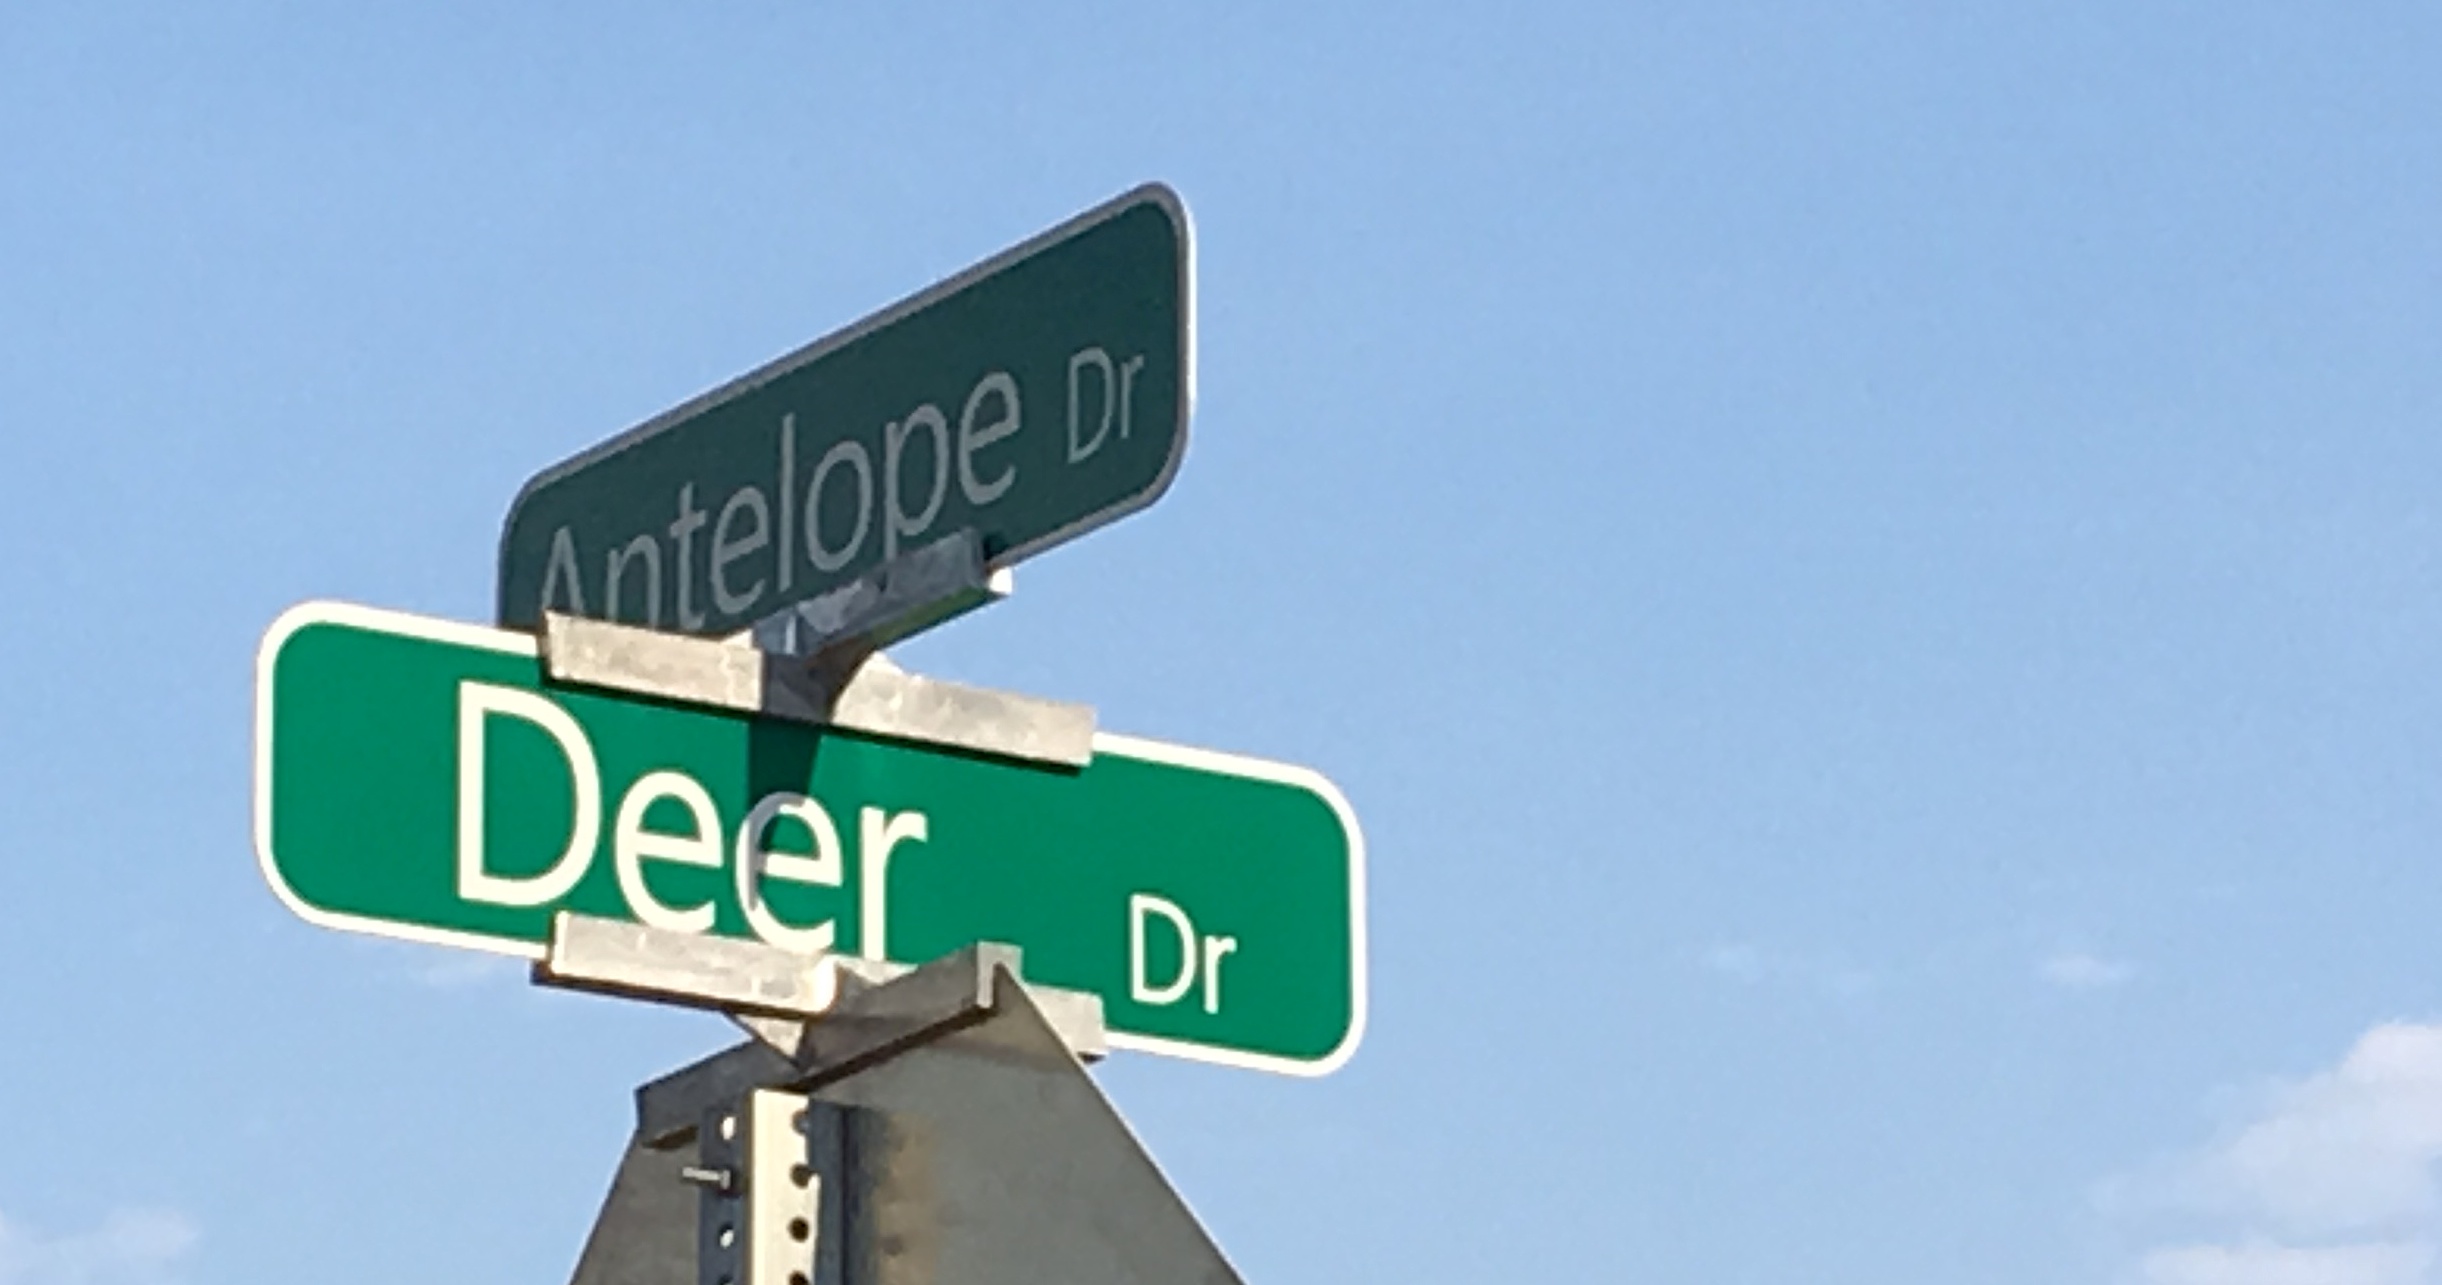
advertising, sign, street sign, signage, brand, traffic sign